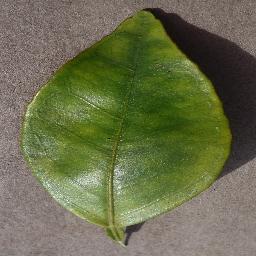
Label: Orange___Haunglongbing_(Citrus_greening)